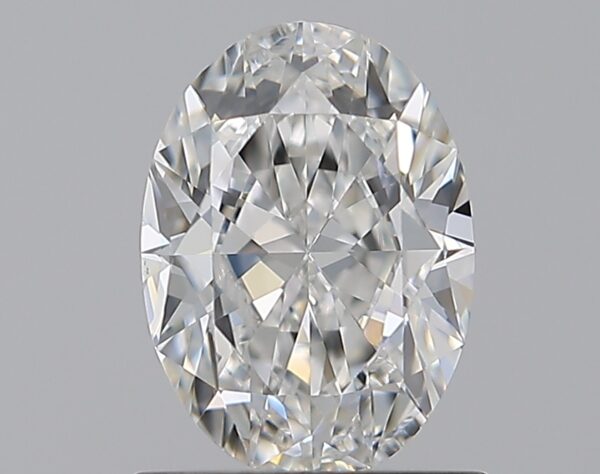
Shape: oval
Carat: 1
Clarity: VS1
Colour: F
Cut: VG
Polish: EX
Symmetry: VG
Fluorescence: N
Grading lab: GIA
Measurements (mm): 7.64 x 5.53 x 3.4